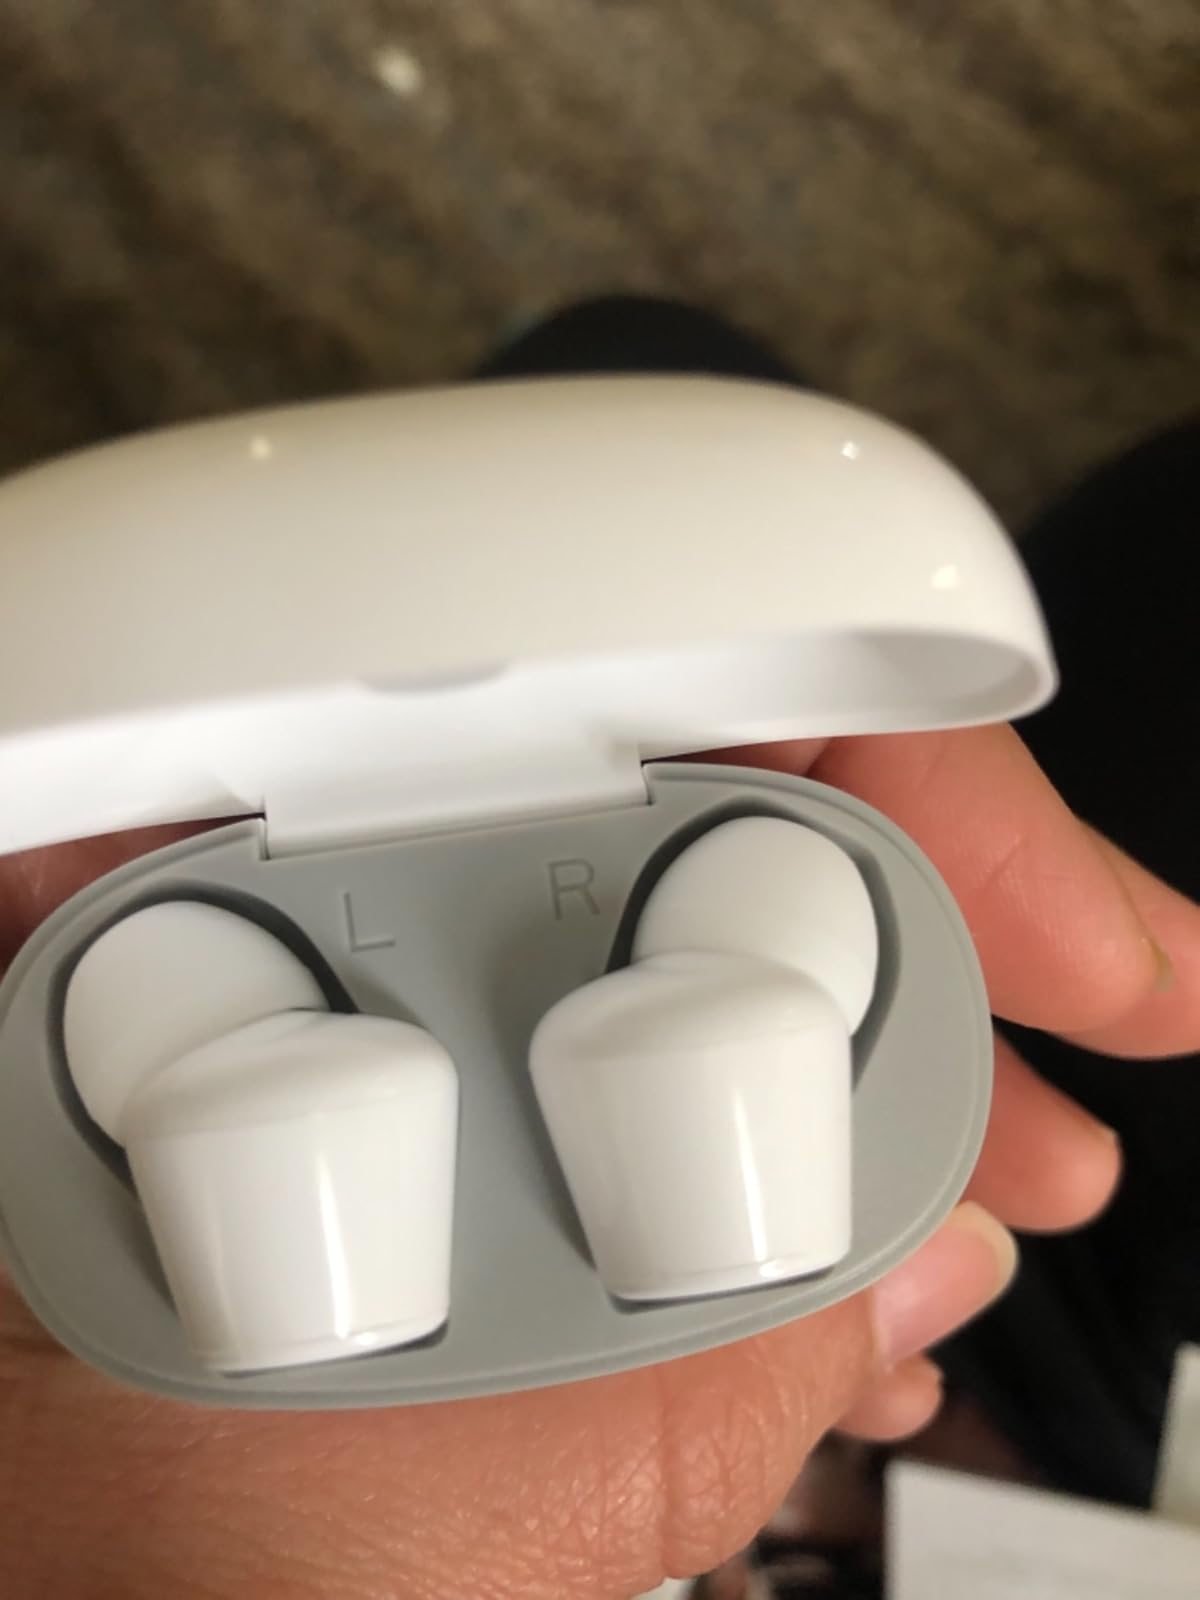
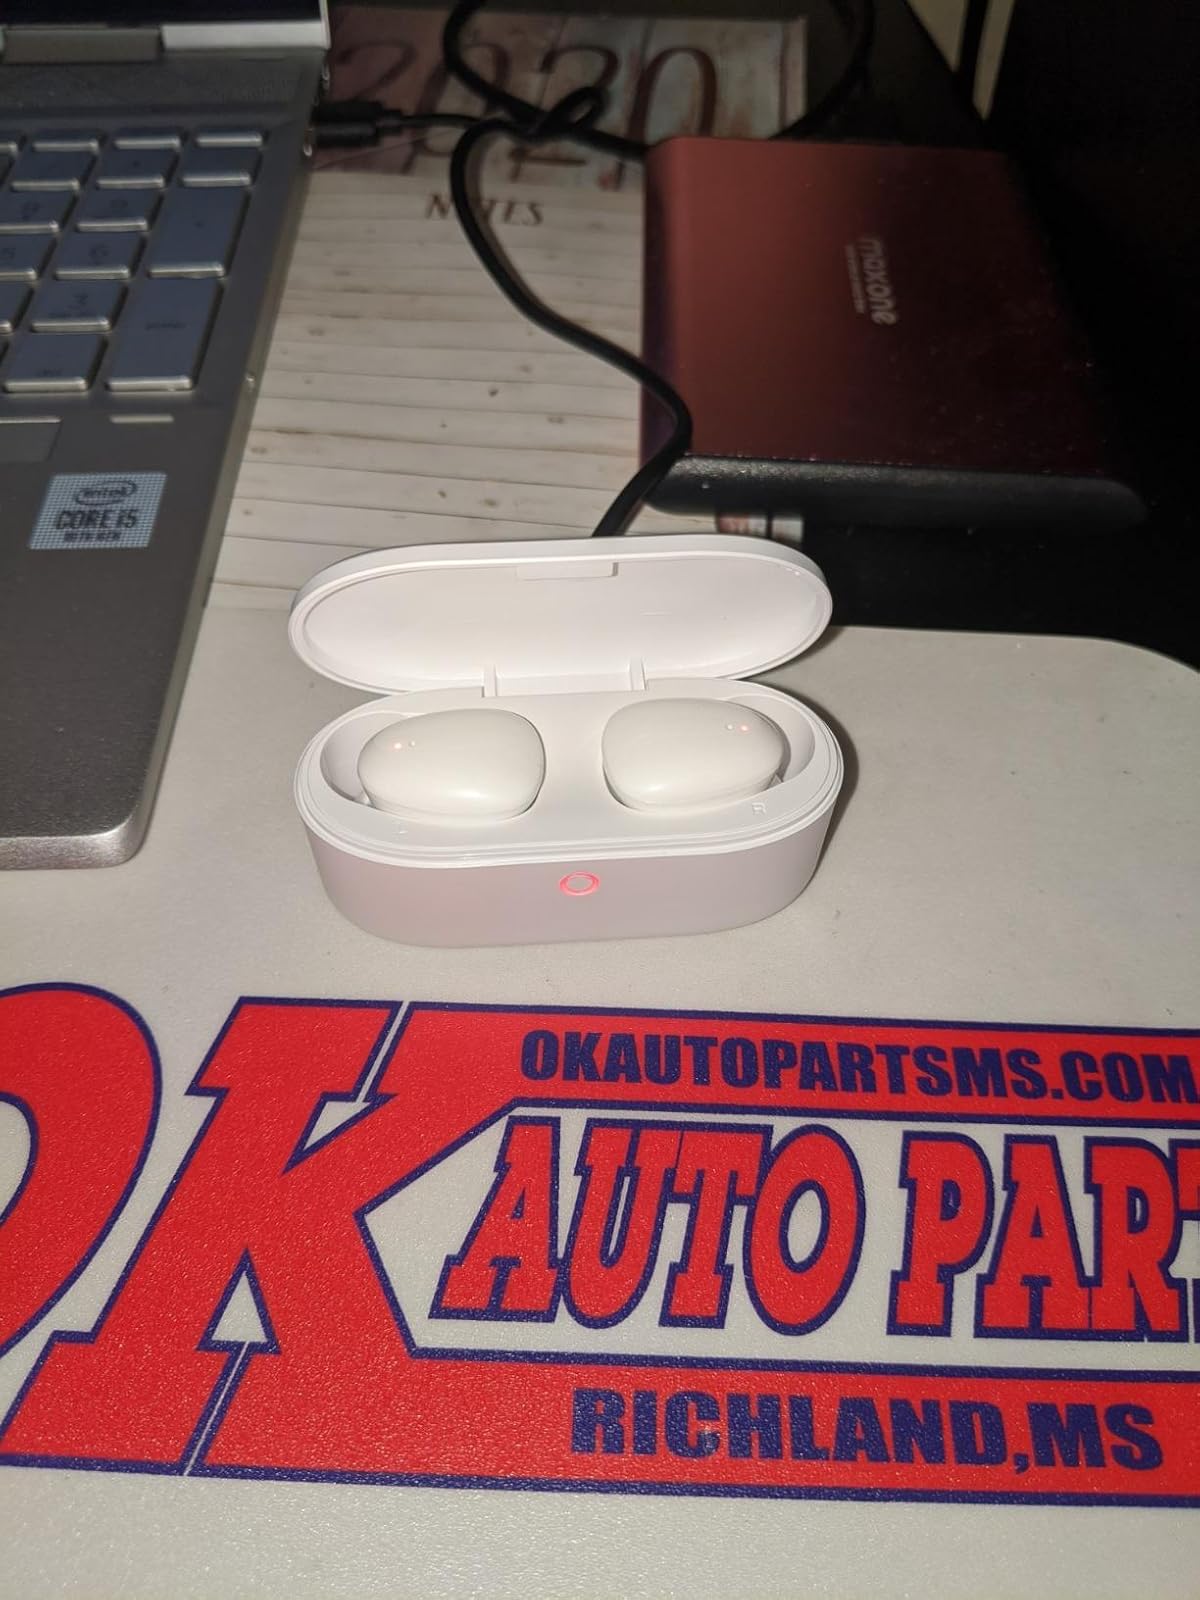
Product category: earbuds
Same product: no